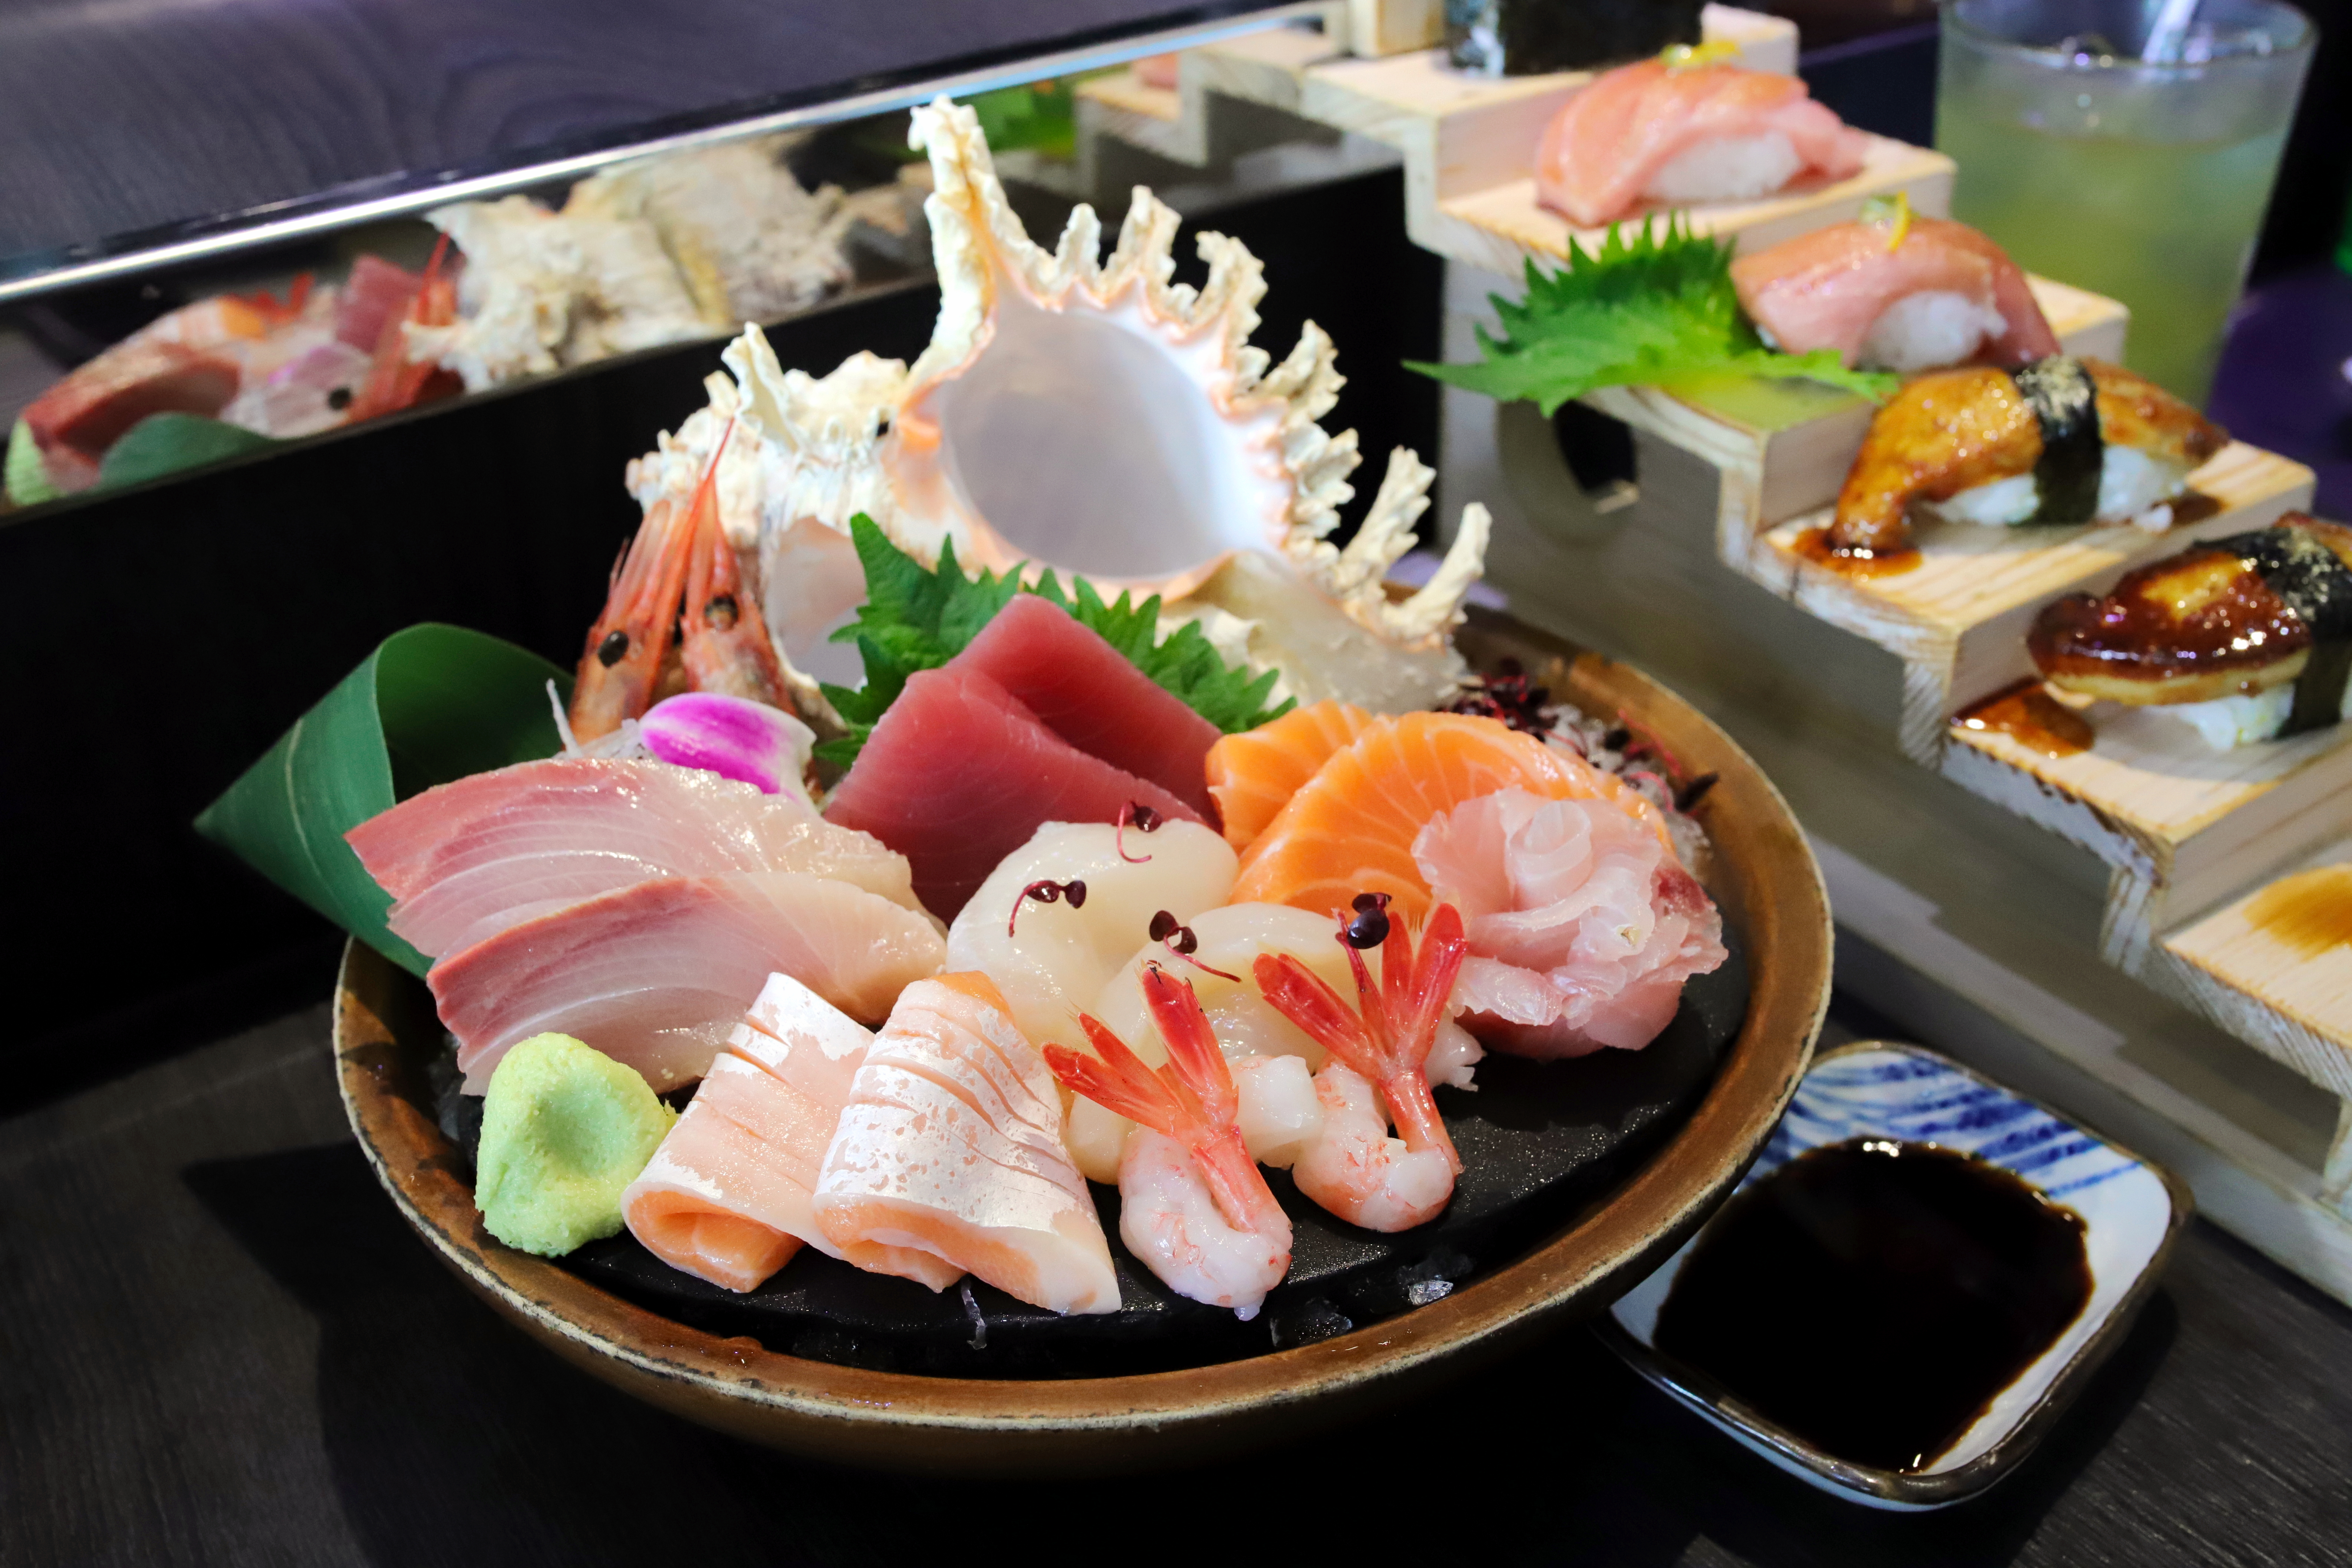
asia, asian, background, black, chopsticks, cuisine, culture, delicious, diet, dinner, dish, fish, food, fresh, ginger, gourmet, green, health, healthy, isolated, japan, japanese, lunch, maki, meal, menu, nigiri, oriental, plate, prawn, raw, red, restaurant, roll, salmon, sashimi, sauce, scallop, sea, seafood, set, shrimp, soy, sushi, tasty, traditional, tuna, view, wasabi, white, tableware, fish slice, ingredient, recipe, gimbap, garnish, table, serving tray, produce, bacardi cocktail, animal product, lemon lime, finger food, comfort food, sweetness, culinary art, platter, Chinmi, crudo, fish products, dishware, delicacy, cocktail, daiquiri, Gim, juice, tray, side dish, la carte food, cooking, korean food, kaiseki, classic cocktail, Aguas frescas, limonana, supper, sakana, japanese cuisine, recreation, Tom collins, hors d oeuvre, cocktail garnish, Corpse reviver, caipirinha, breakfast, batida, chinese food, smoked salmon, Hawaiian food